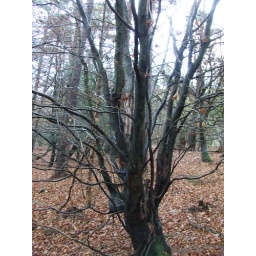
black trees in November @ Haldon Devon